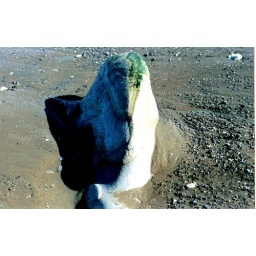
A rock protuding from the sand at Glenburn Beach in the Wairarapa